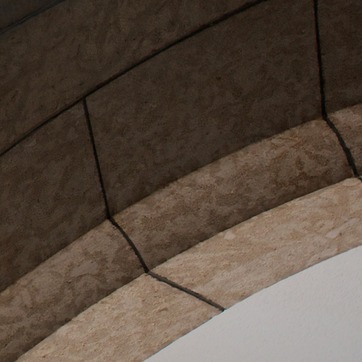
Material: stone